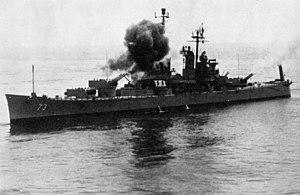
La classe Baltimore est une classe de croiseurs lourds, c'est-à-dire des croiseurs les plus puissants autorisés par les traités de limitation des armements navals de Washington de 1922 et de Londres de 1930. Ils étaient dotés d'une artillerie principale de 203 mm, et d'un déplacement standard de 13 700 tonnes. Leur mise en service par l'United States Navy n'est intervenue qu'à partir de la mi-1943. Ils ont opéré principalement comme escorte des porte-avions rapides, aucun d'eux n'a été perdu, mais la moitié d'entre eux n'a pas participé à la Seconde guerre mondiale mais à la guerre de Corée ou à la guerre du Vietnam. Considérés comme très réussis, ils ont été, pour deux d'entre eux, les premiers croiseurs lance-missiles guidés au monde, et ont contribué pour la Marine des États-Unis, à la transition entre les bâtiments de surface porteurs de canons et les lance-missiles.